The Customs of Cambodia

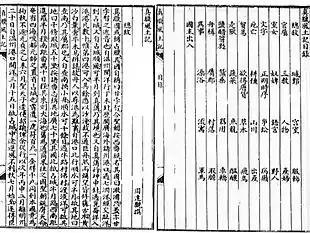
The index and first page

The Customs of Cambodia, also translated as A Record of Zhenla: the Land and Its People, is a book written by the Yuan dynasty Chinese official Zhou Daguan who stayed in Angkor between 1296 and 1297. Zhou's account is of great historical significance because it is the only surviving first person written record of daily life in the Khmer Empire. The only other written information available is from the inscriptions on temple walls.